Avenged Sevenfold

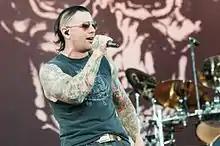
M. Shadows at Rock im Park, Germany, 2014

On September 24, 2012, Avenged Sevenfold released a new song, titled "Carry On"; it was featured in the video game "". On November 15, 2012, vocalist M. Shadows said that the band had been working on a new album since the recording of "Carry On" in August 2012. The band began recording material for the album in January 2013. The band then started streaming snippets of the album in May 2013 on their new radio app. There, Arin Ilejay was confirmed as an official band member and replacement of deceased The Rev. M. Shadows said that the album would sound more blues rock-influenced and more like classic rock/metal like Black Sabbath and Led Zeppelin.